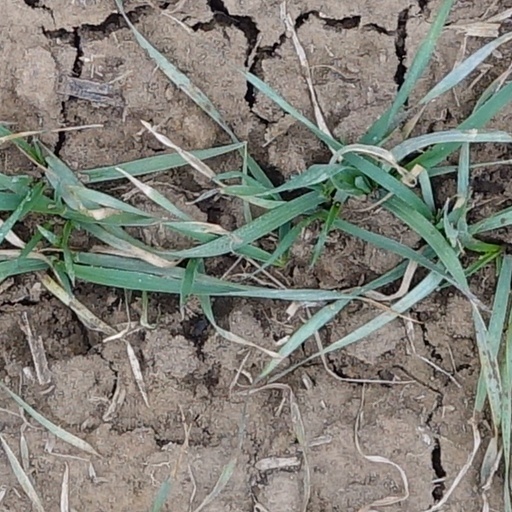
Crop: wheat